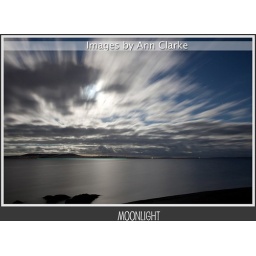
moon lit night, with clouds moving in the long exposure, looks good viewing on black too!